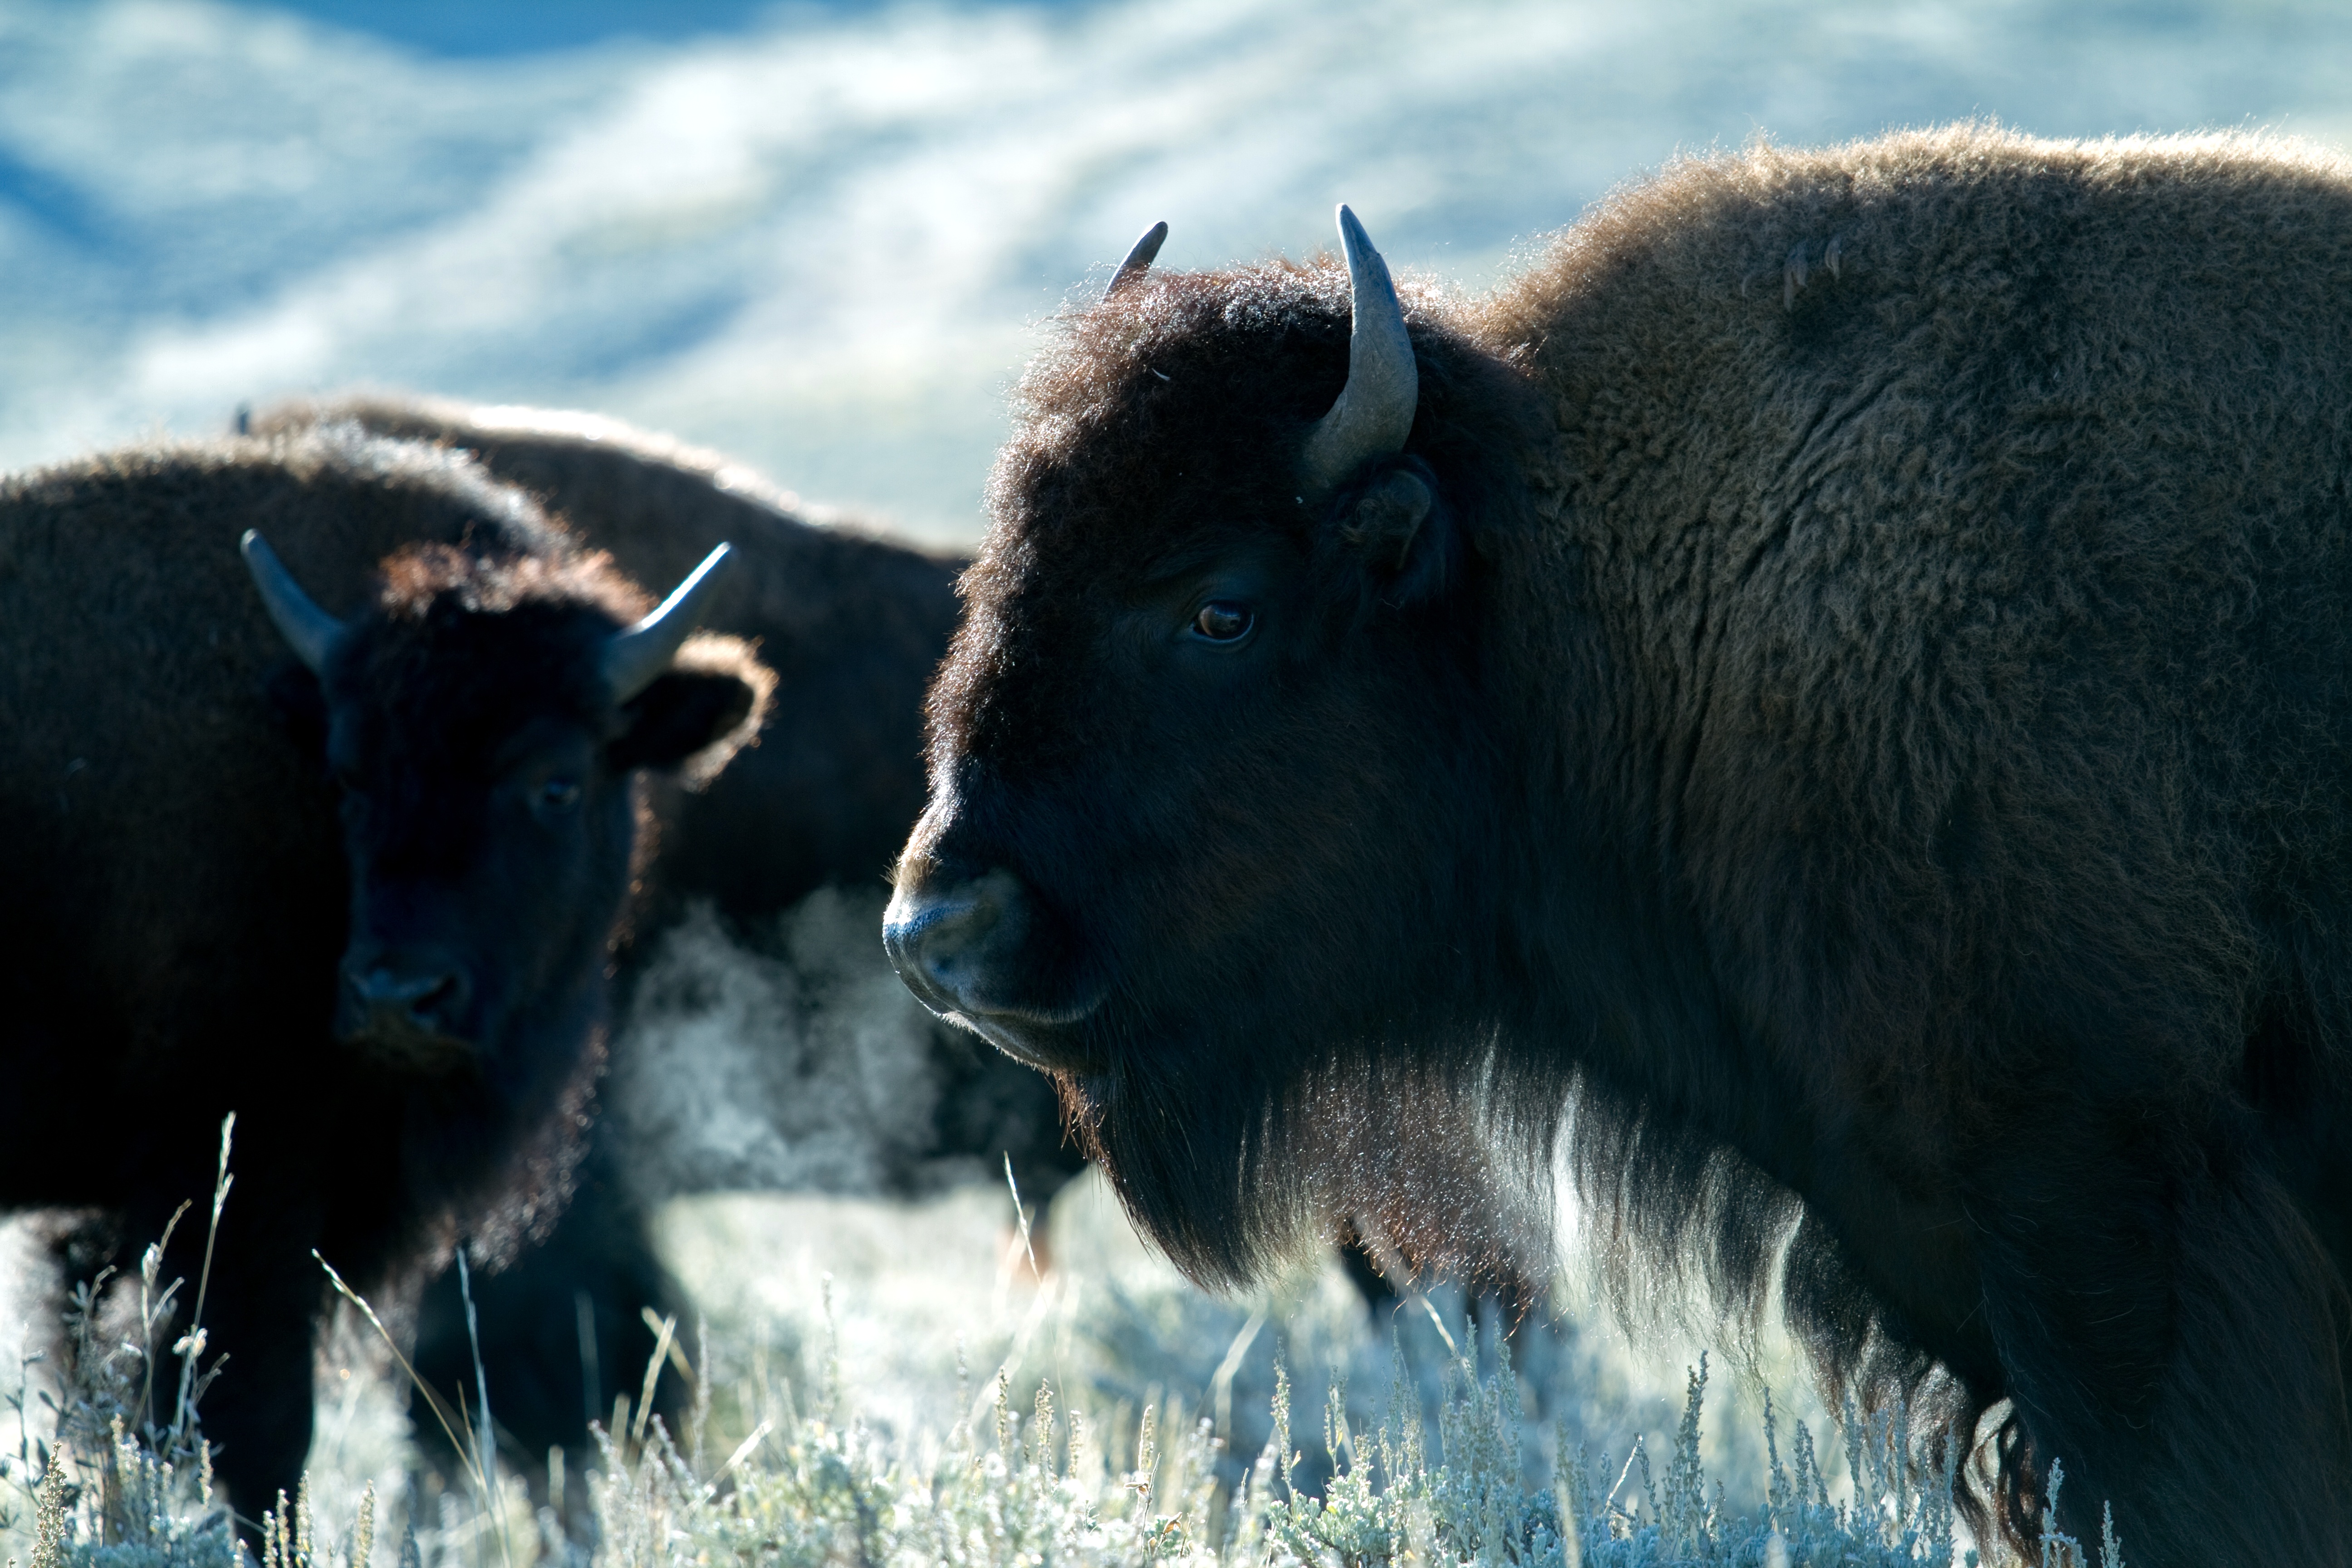
wildlife, herd, pasture, grazing, usa, mammal, fauna, vertebrate, bison, yak, wyoming, buffalo, yellowstone national park, american bison, cattle like mammal, cow goat family, muskox